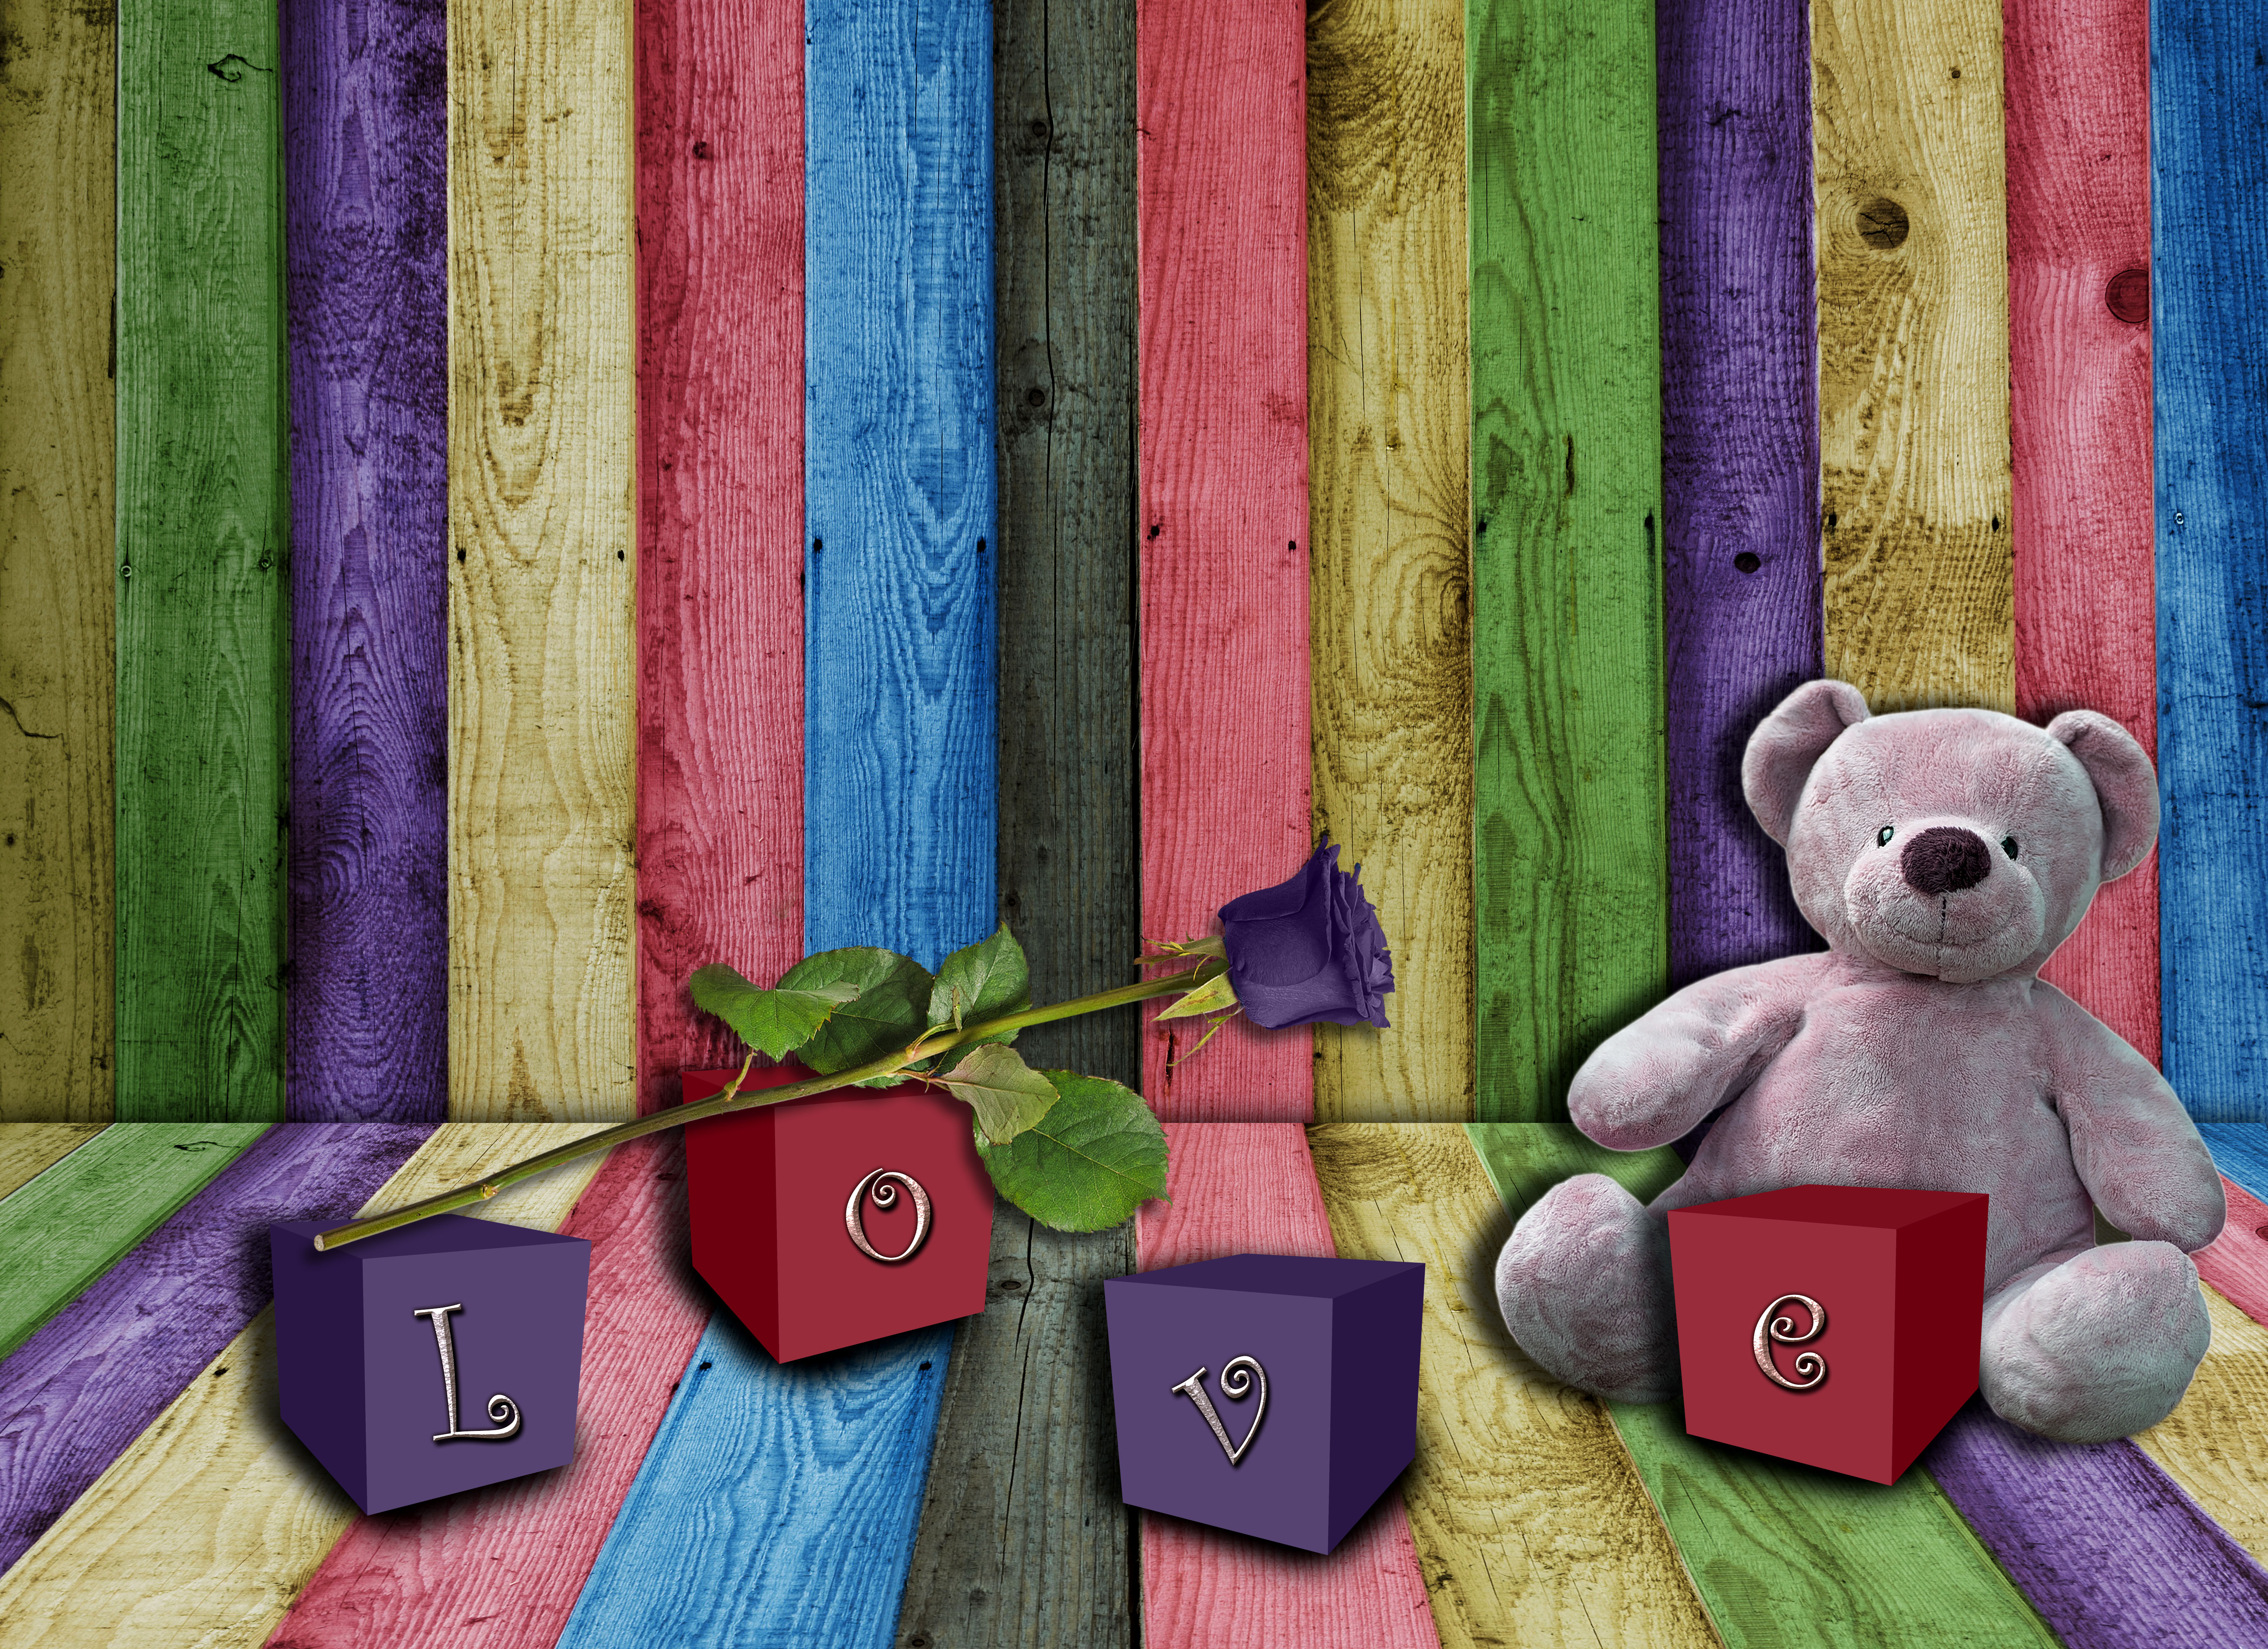
romantic, emotion, wood, background, love, design, blue, purple, textile, toy, material, product, play, stuffed toy, plush, teddy bear